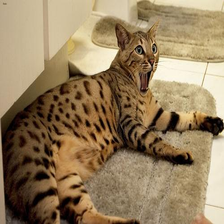
Species: cat
Breed: Bengal